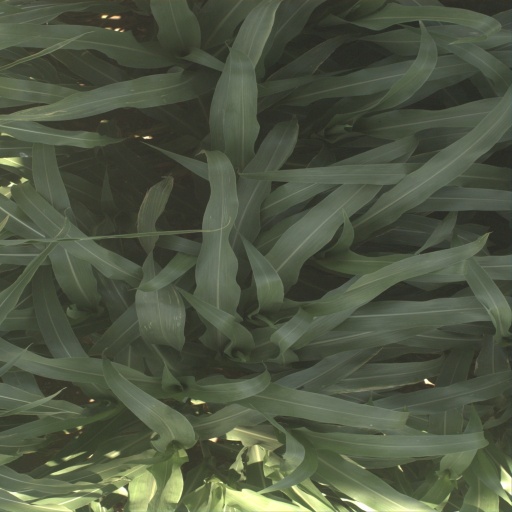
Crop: sorghum